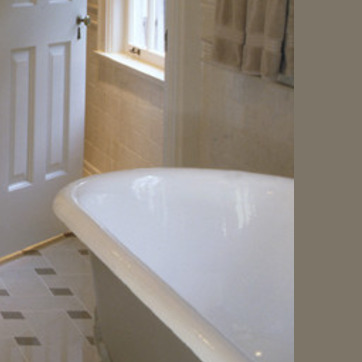
Material: ceramic